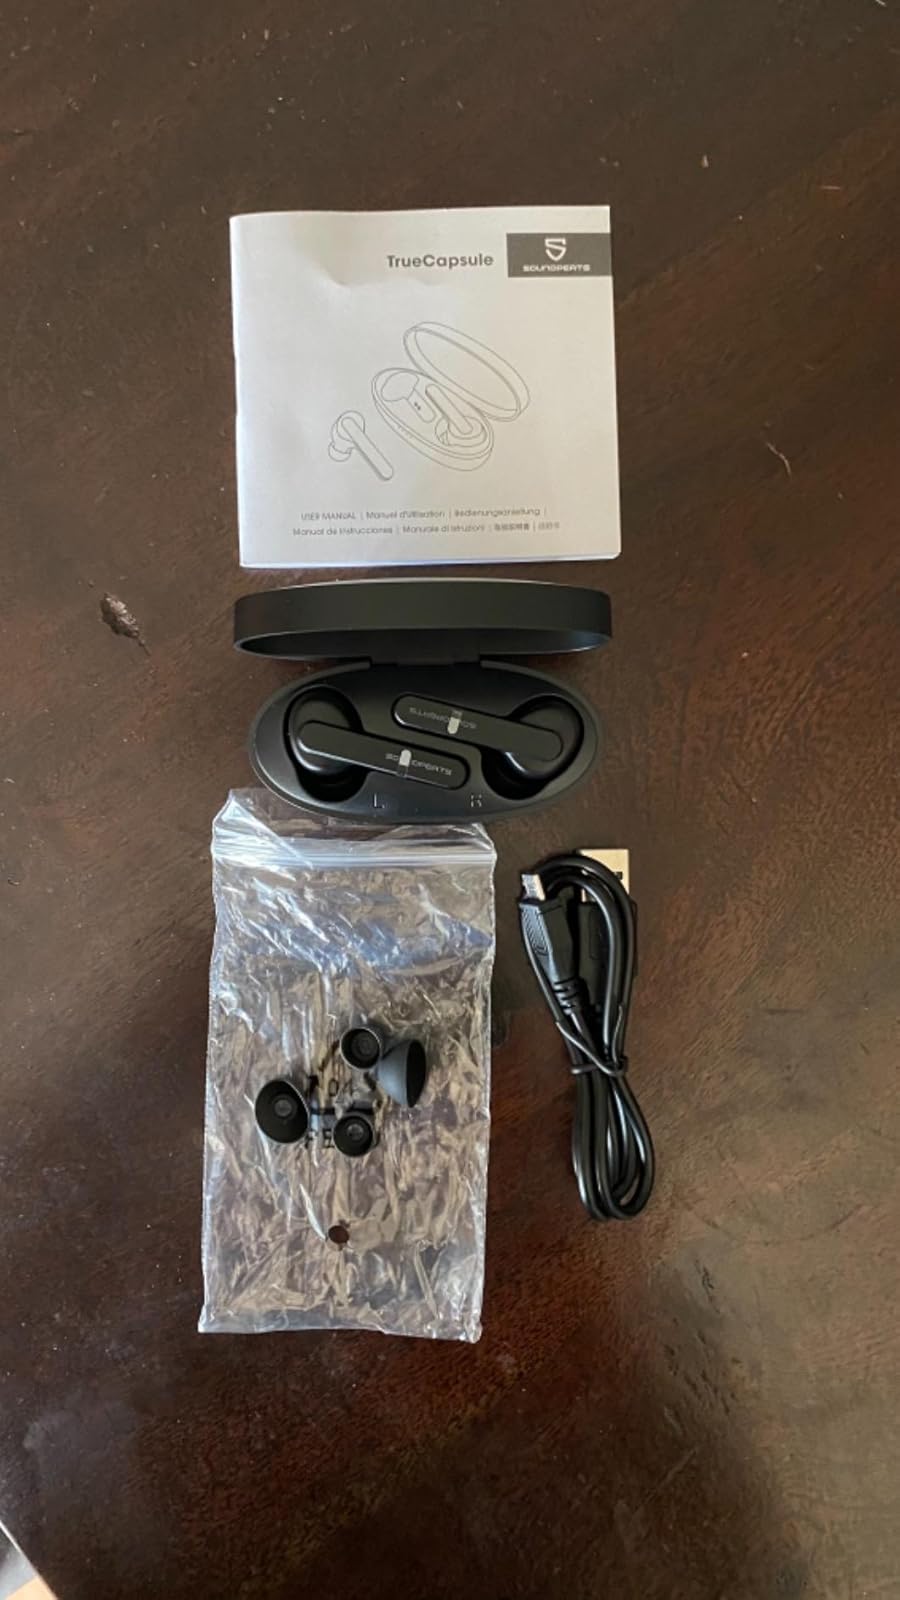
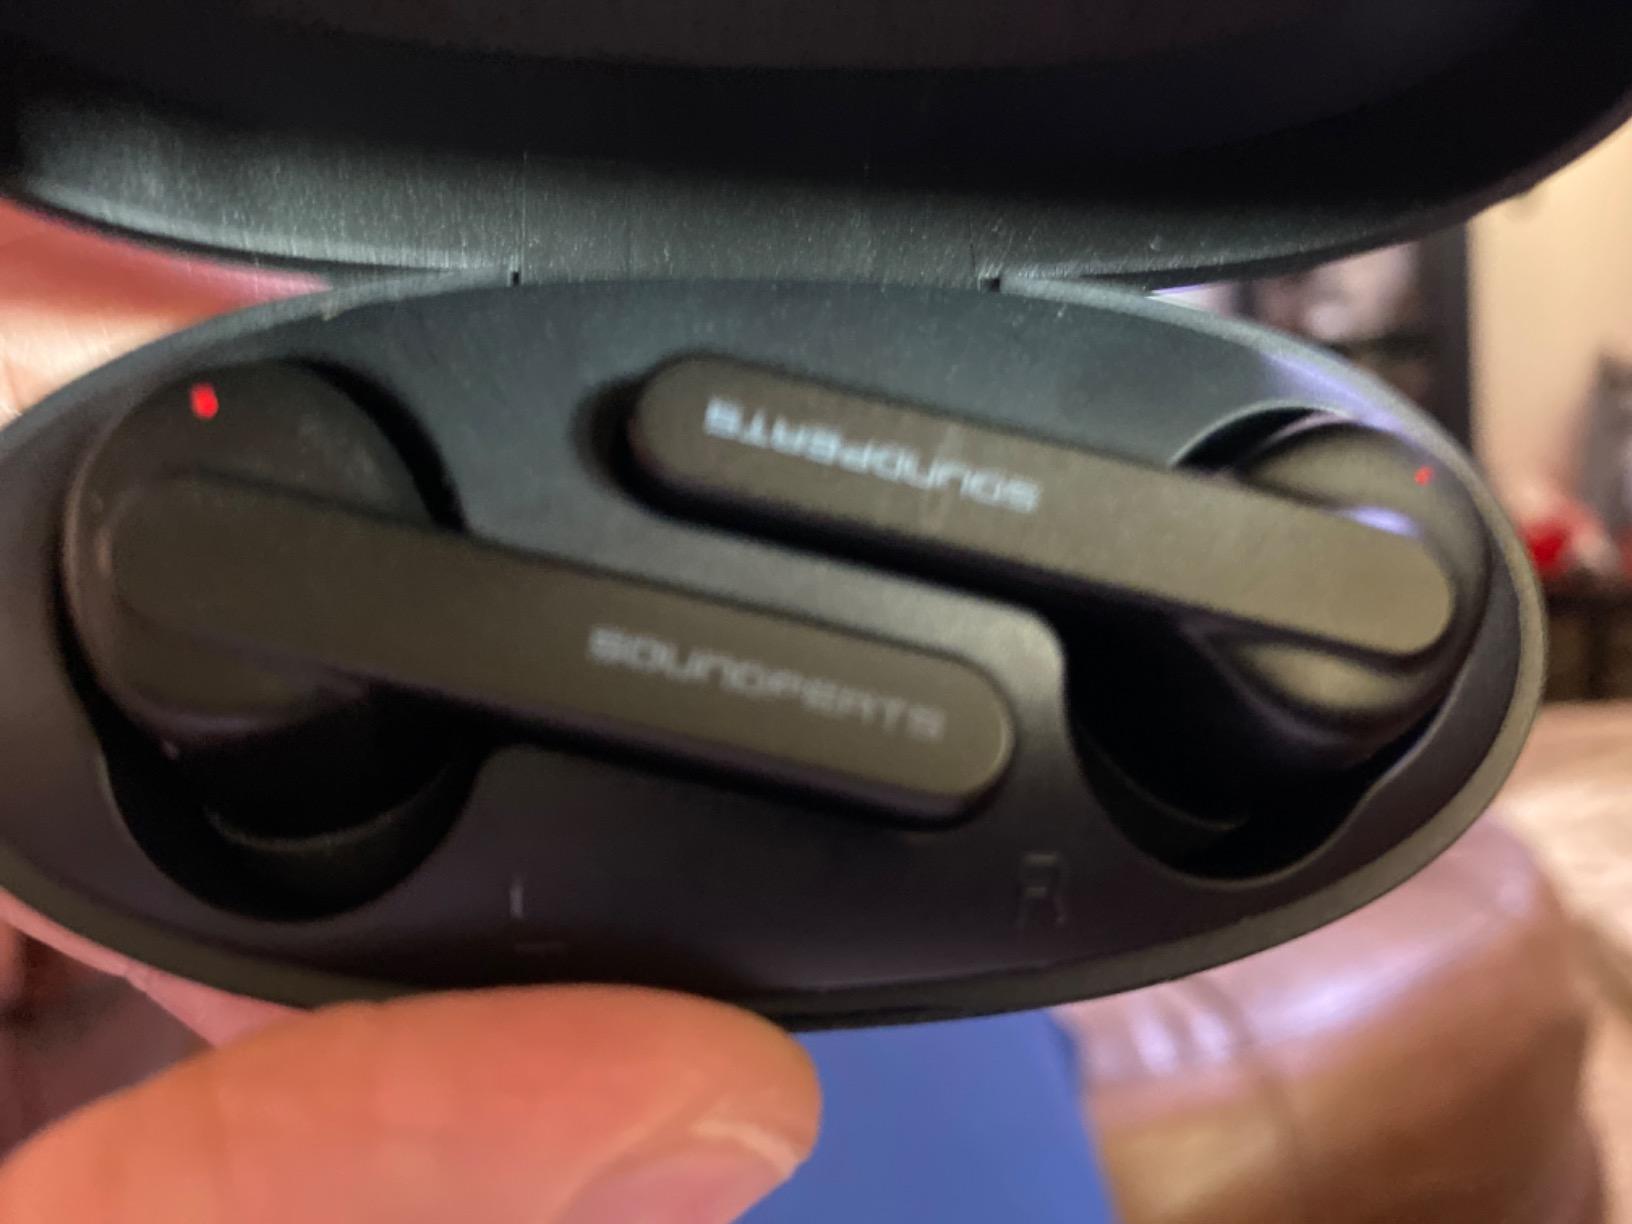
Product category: earbuds
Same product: yes